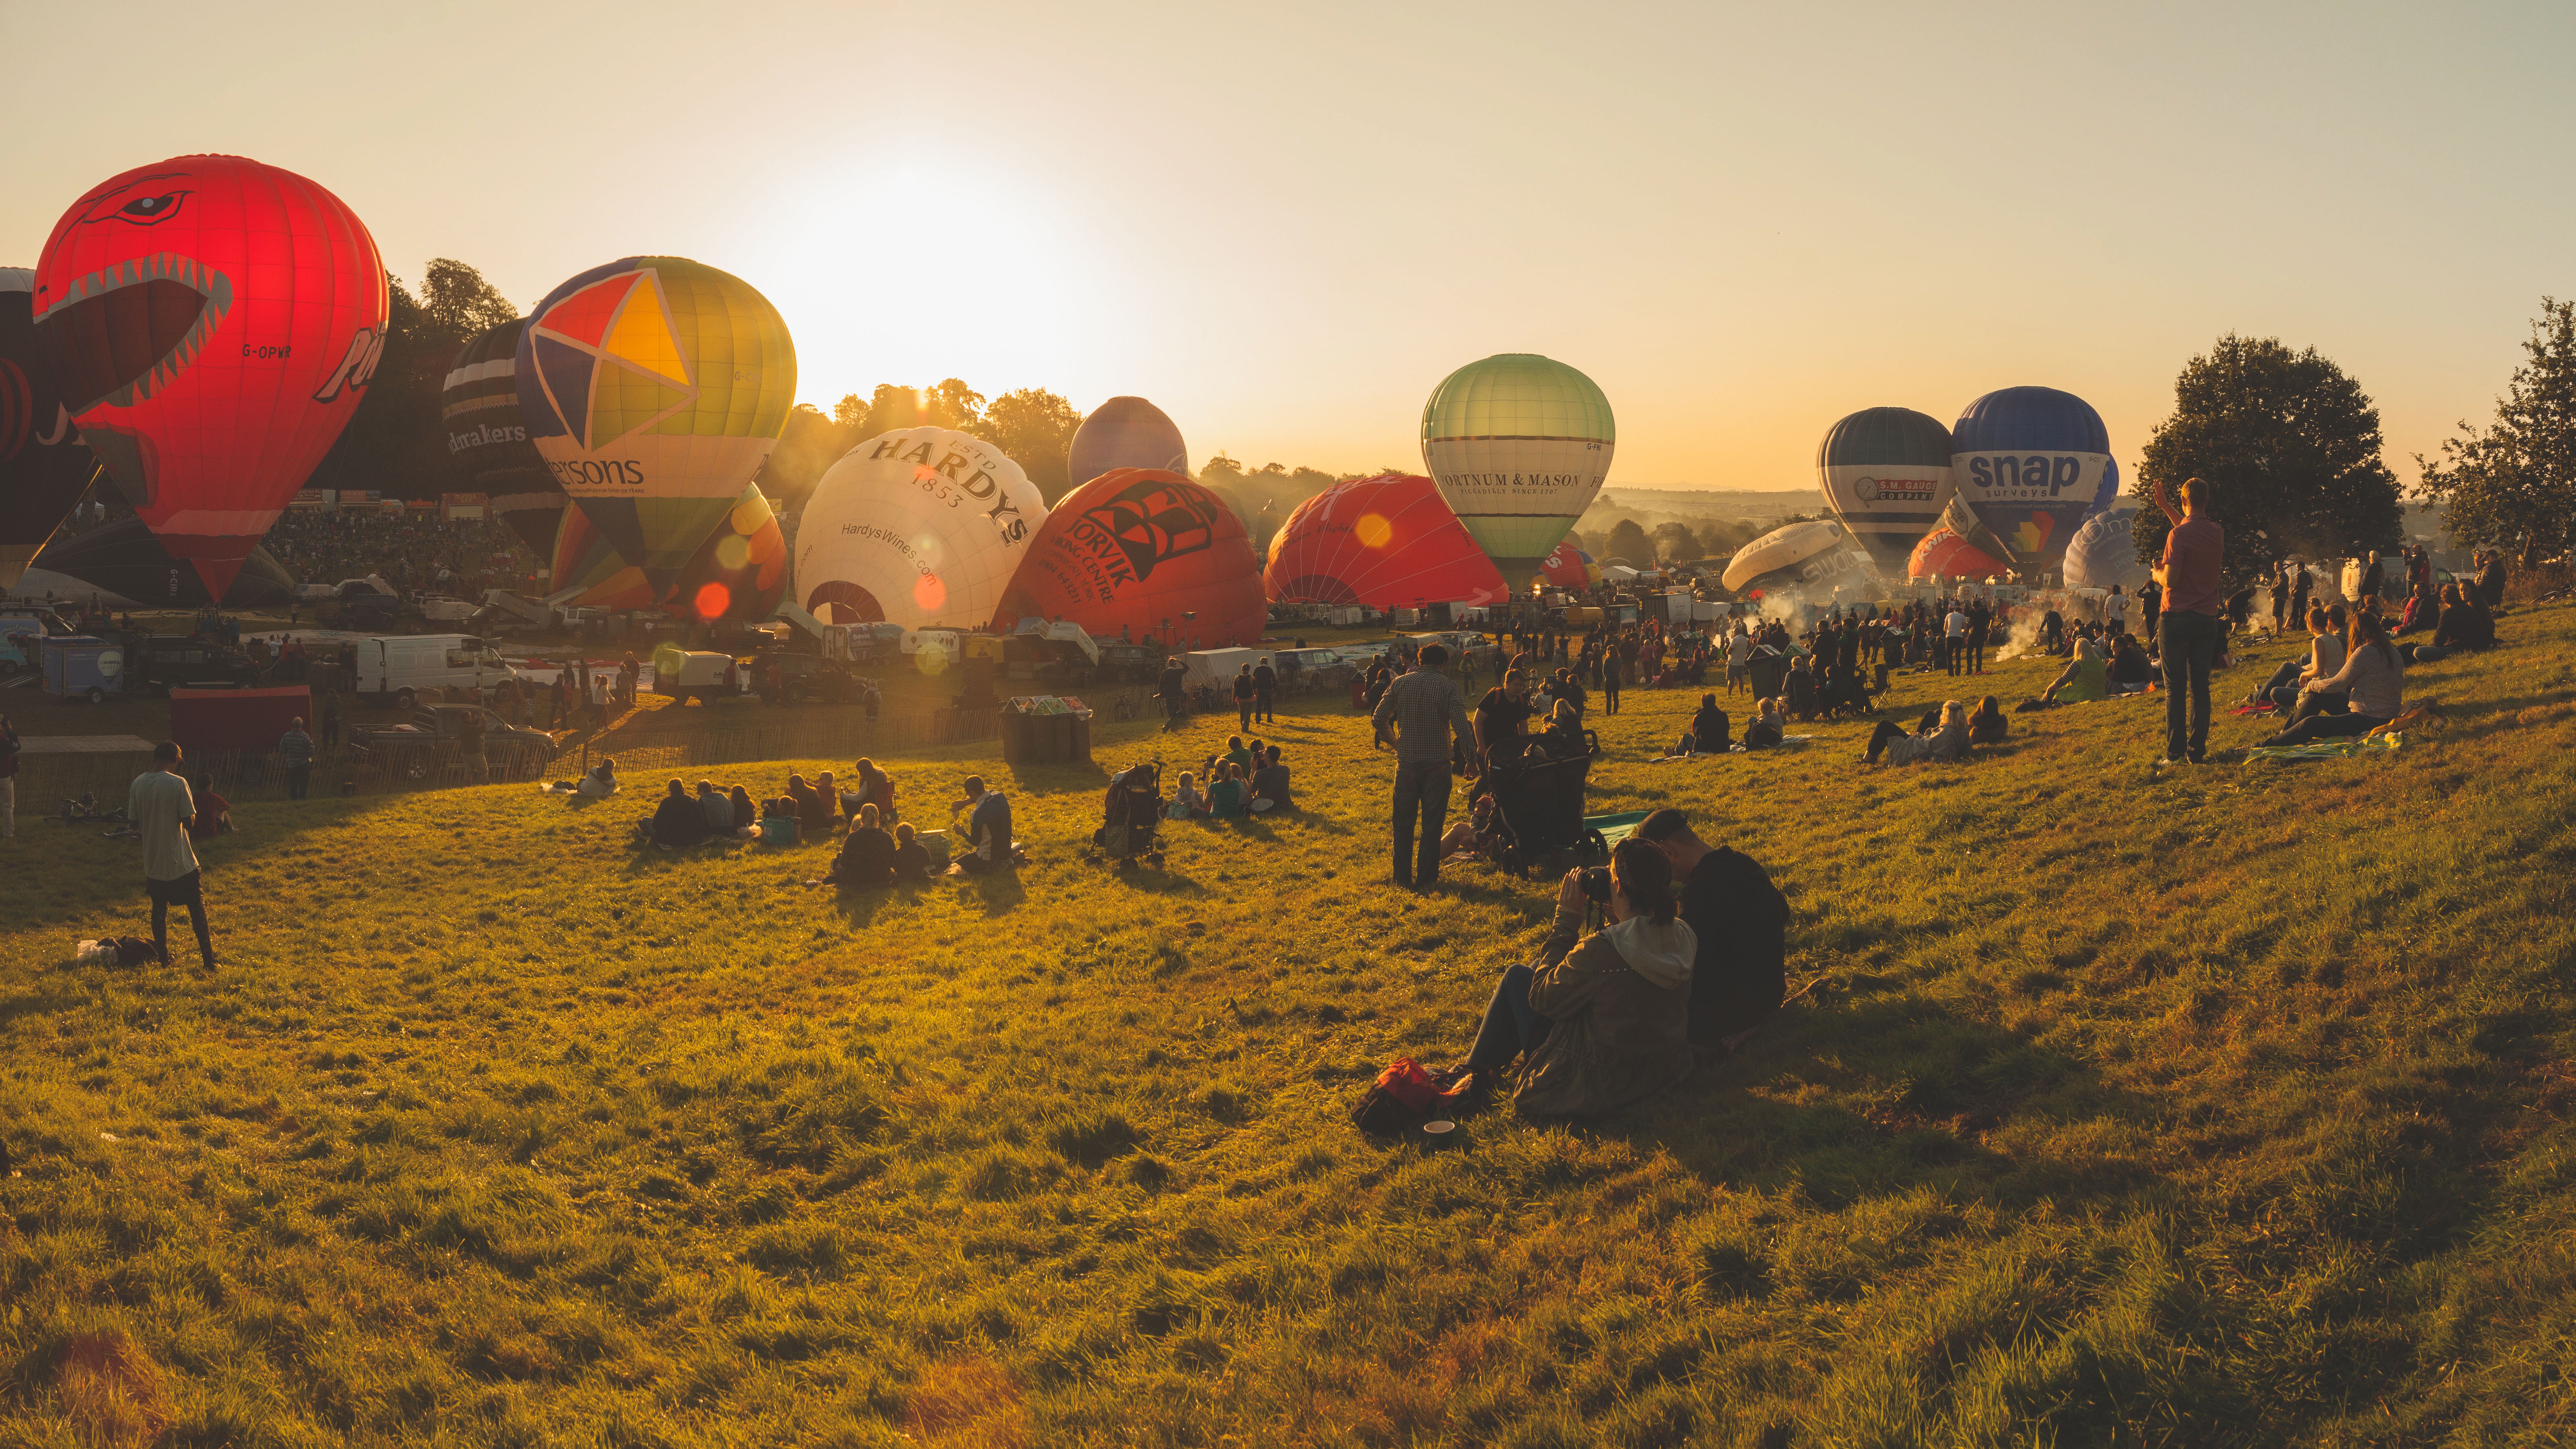
hot air balloon, aircraft, vehicle, agriculture, screenshot, atmosphere of earth